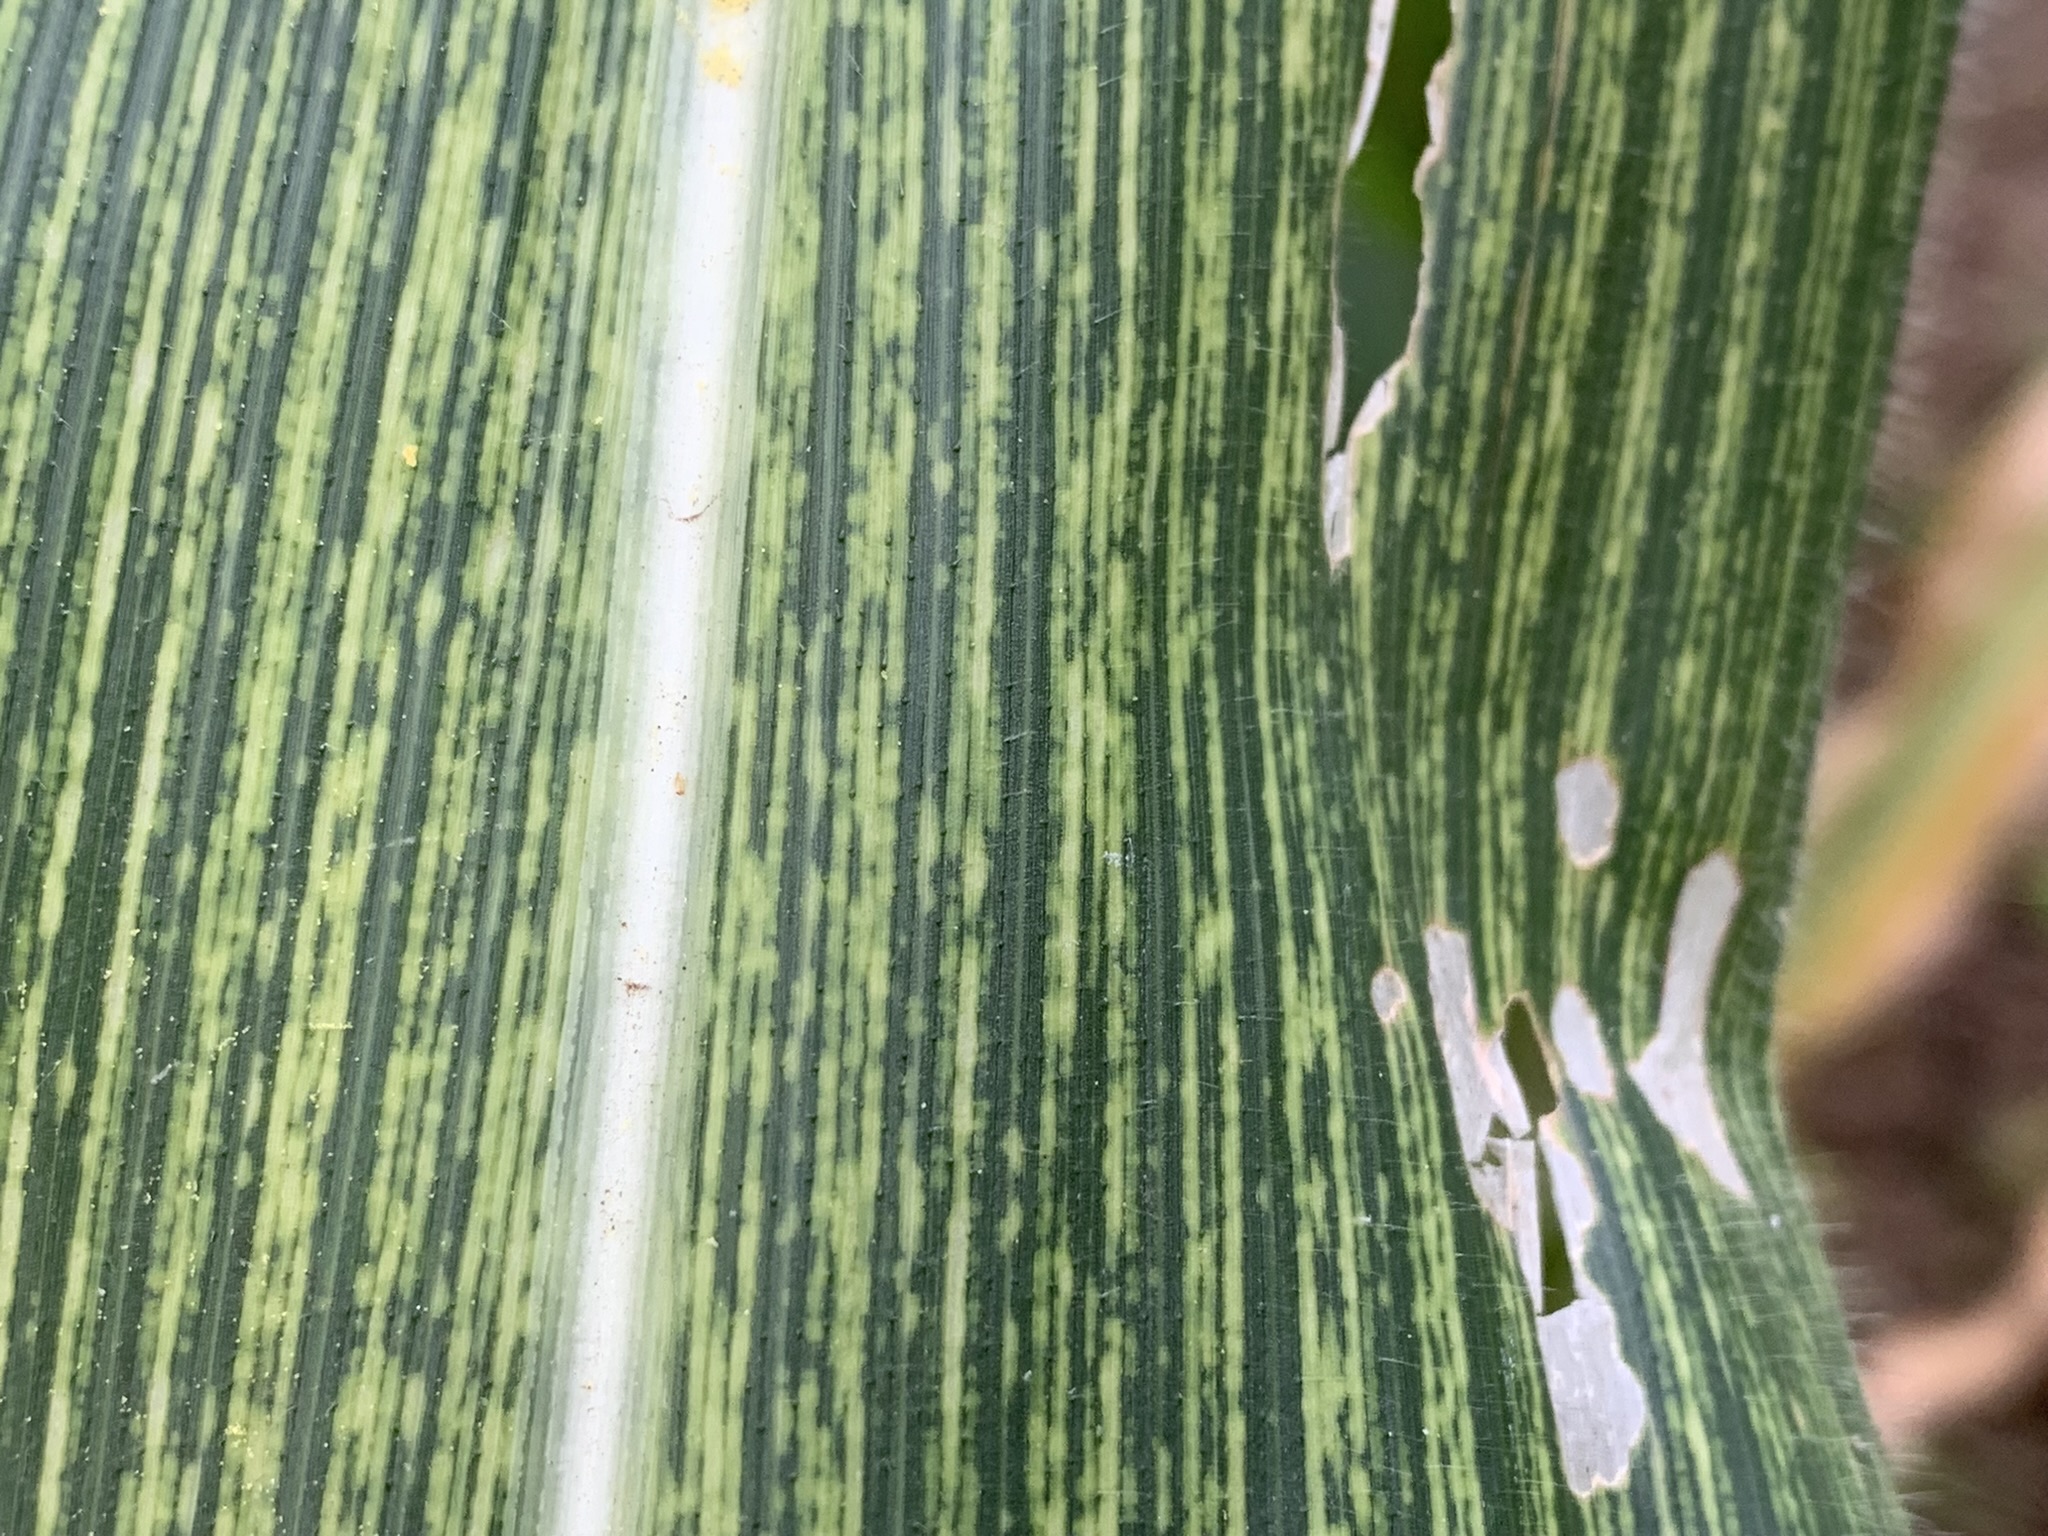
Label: MSV